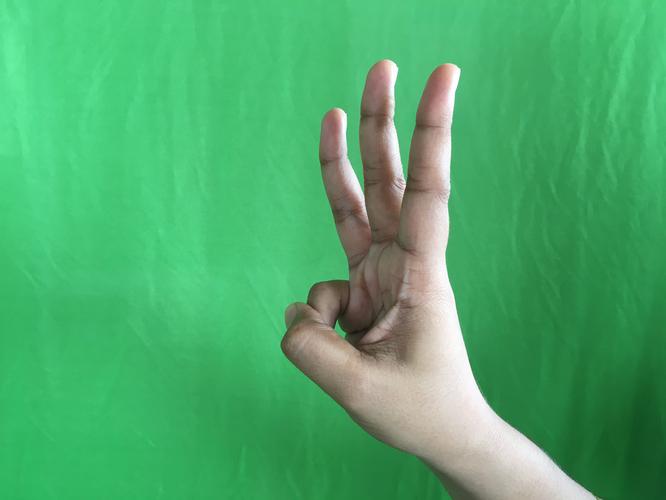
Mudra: Trishulam
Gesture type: single_hand